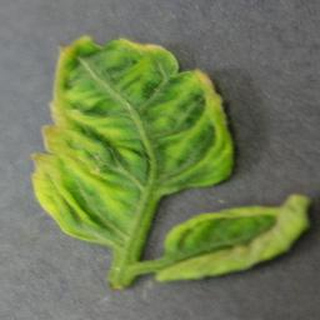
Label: tomato_yellow_leaf_curl_virus